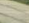
Surface type: concrete plates